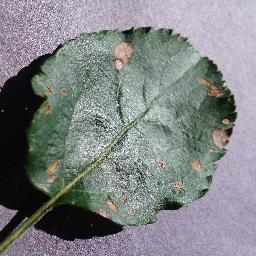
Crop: apple
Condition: black_rot